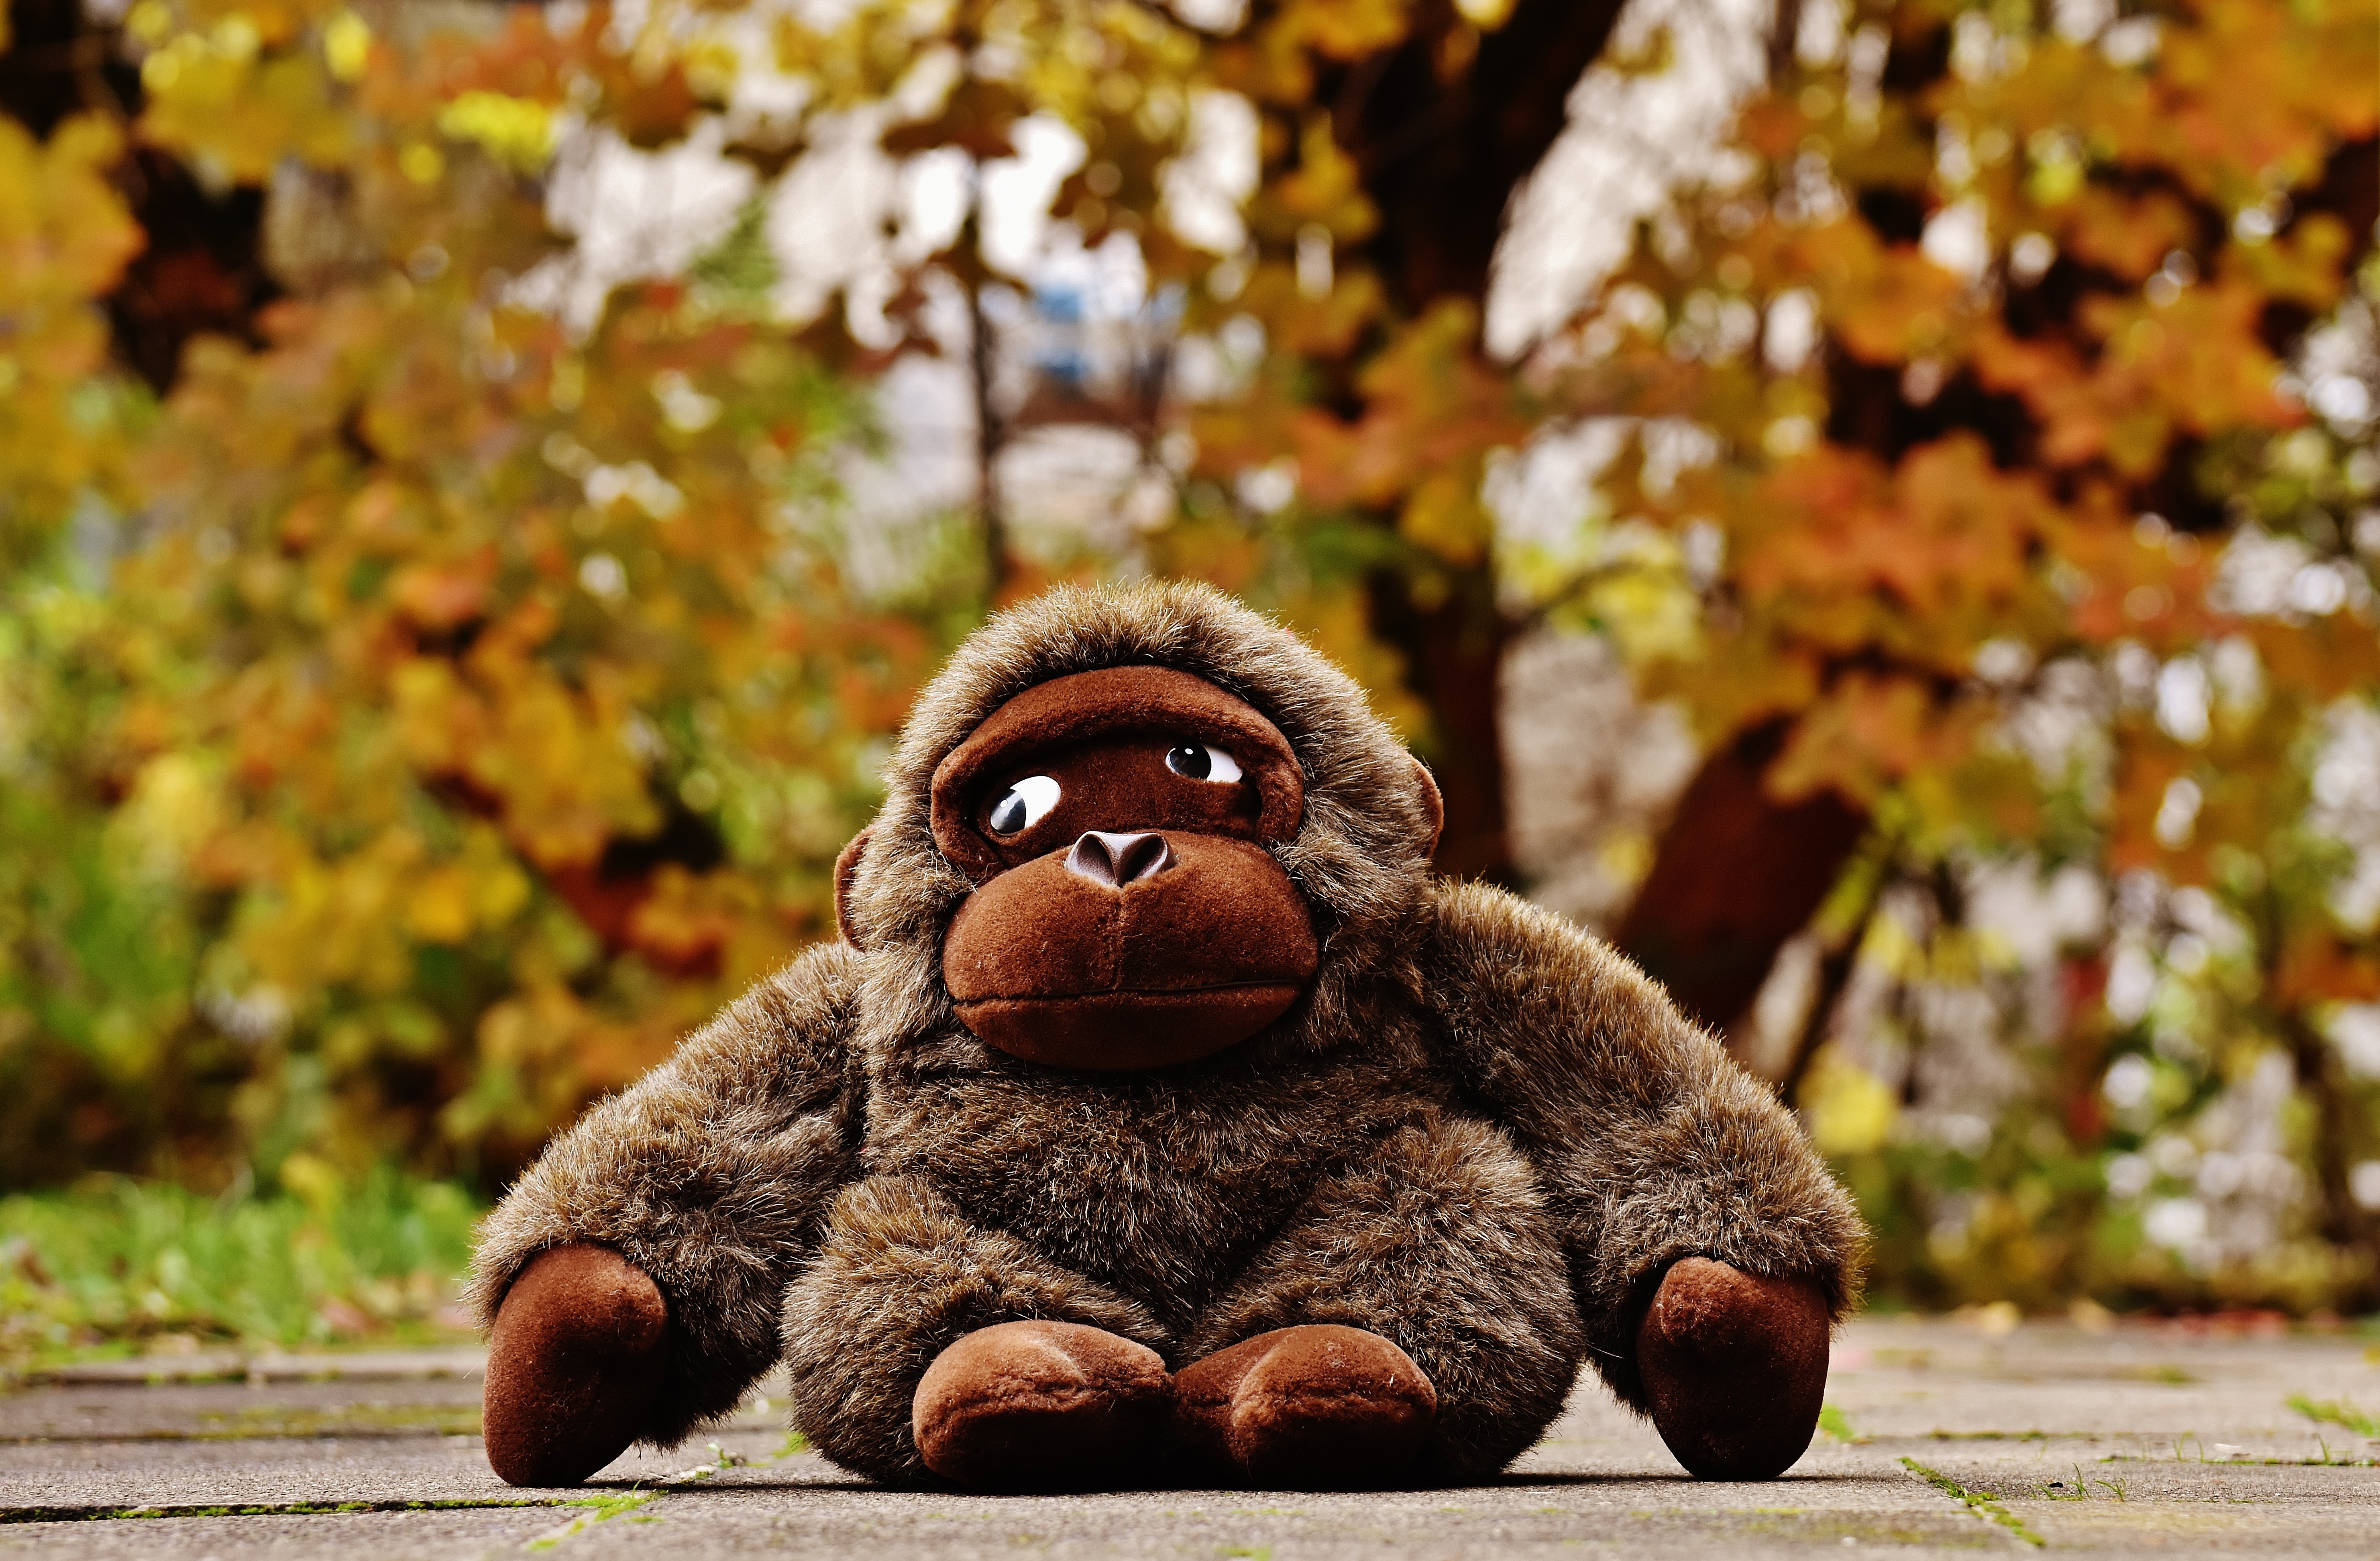
sweet, cute, wildlife, autumn, mammal, monkey, fauna, primate, gorilla, toys, stuffed animal, soft toy